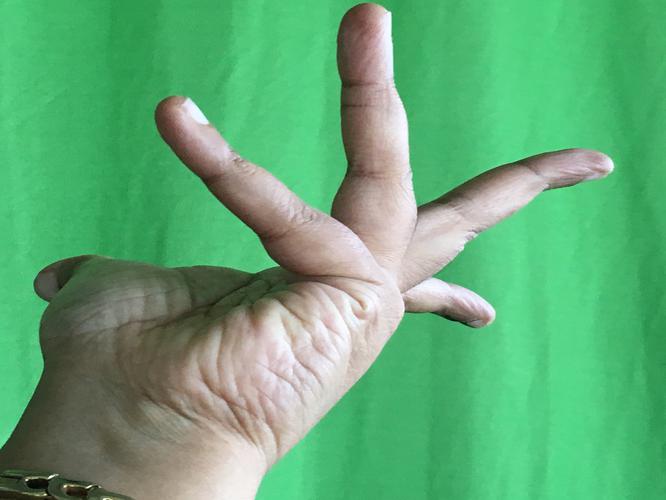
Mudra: Alapadmam
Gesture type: single_hand